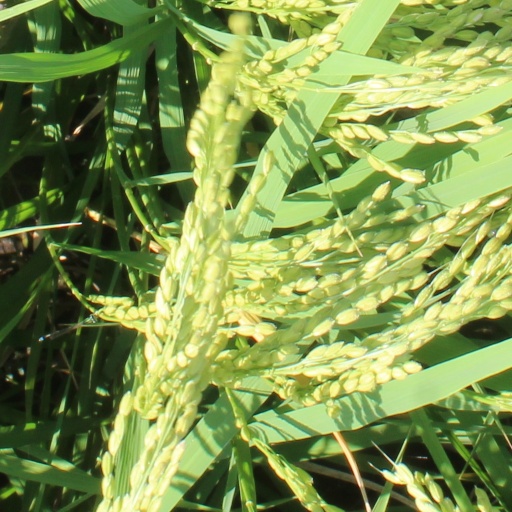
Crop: rice